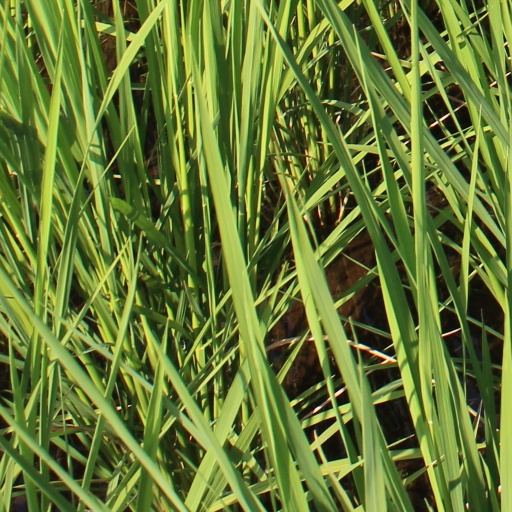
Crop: rice